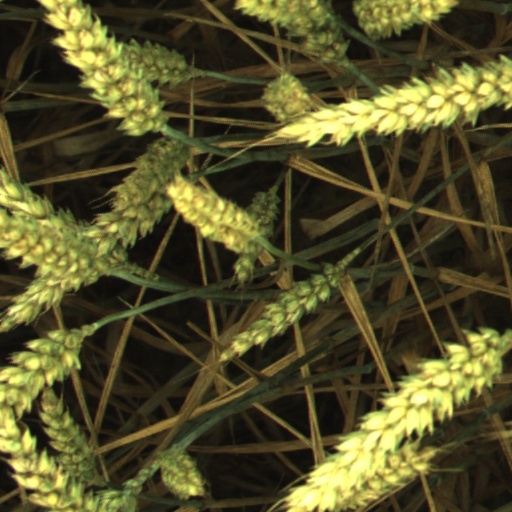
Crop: wheat